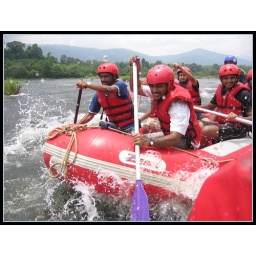
Shot during white water rafting in Bhoothathaan kettu in river Periyar, Kerala.